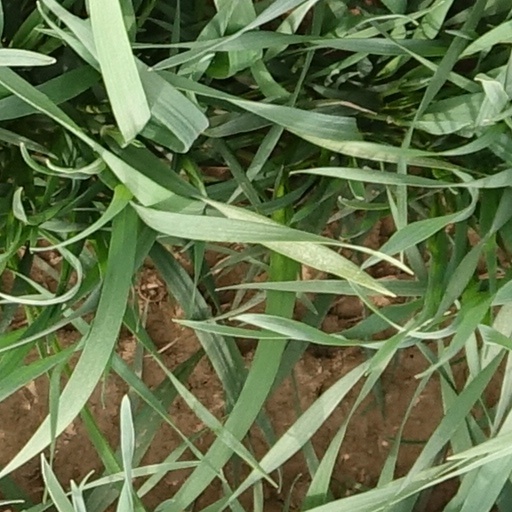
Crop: wheat